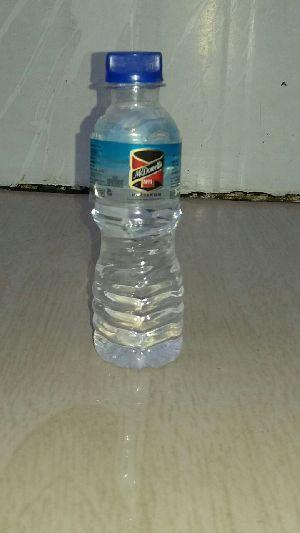
Waste category: plastic